MBB/Kawasaki BK 117

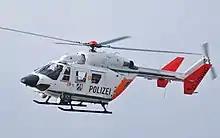
A Polizei BK 117

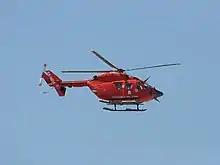
SX-HFH. a BK-117 of the Hellenic Fire Service

According to aviation author J. Mac. McCellan, the BK 117 has its origins in an earlier rotorcraft designed and produced by German aerospace manufacturer Messerschmitt-Bölkow-Blohm (MBB), the MBB Bo 105. This helicopter, which proved to be a commercial success, had made use of a revolutionary hingeless main rotor composed of fibreglass, which was developed by German engineer Ludwig Bölkow. Having established a reputation for reliability and safety, during the early 1970s MBB, along with one of its major shareholders, Boeing Vertol, began studying options for producing an enlarged derivative of the type to accompany the Bo 105. However, Boeing soon withdrew from the venture, leading to MBB searching for another partner; this was found in the form of Japanese company Kawasaki Heavy Industries.